André Tollet

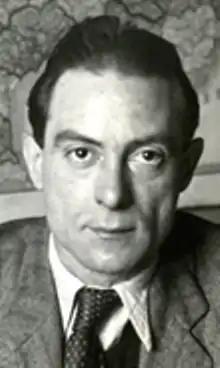

André Charles Adrien Tollet (1 July 1913 – 14 December 2001) was a French upholsterer, trade unionist and communist. He played a central role as chairman of the Paris liberation committee in the days leading up to the Liberation of Paris in 1944.